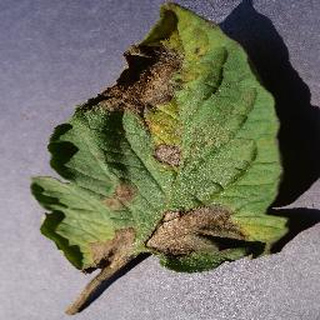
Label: tomato_late_blight